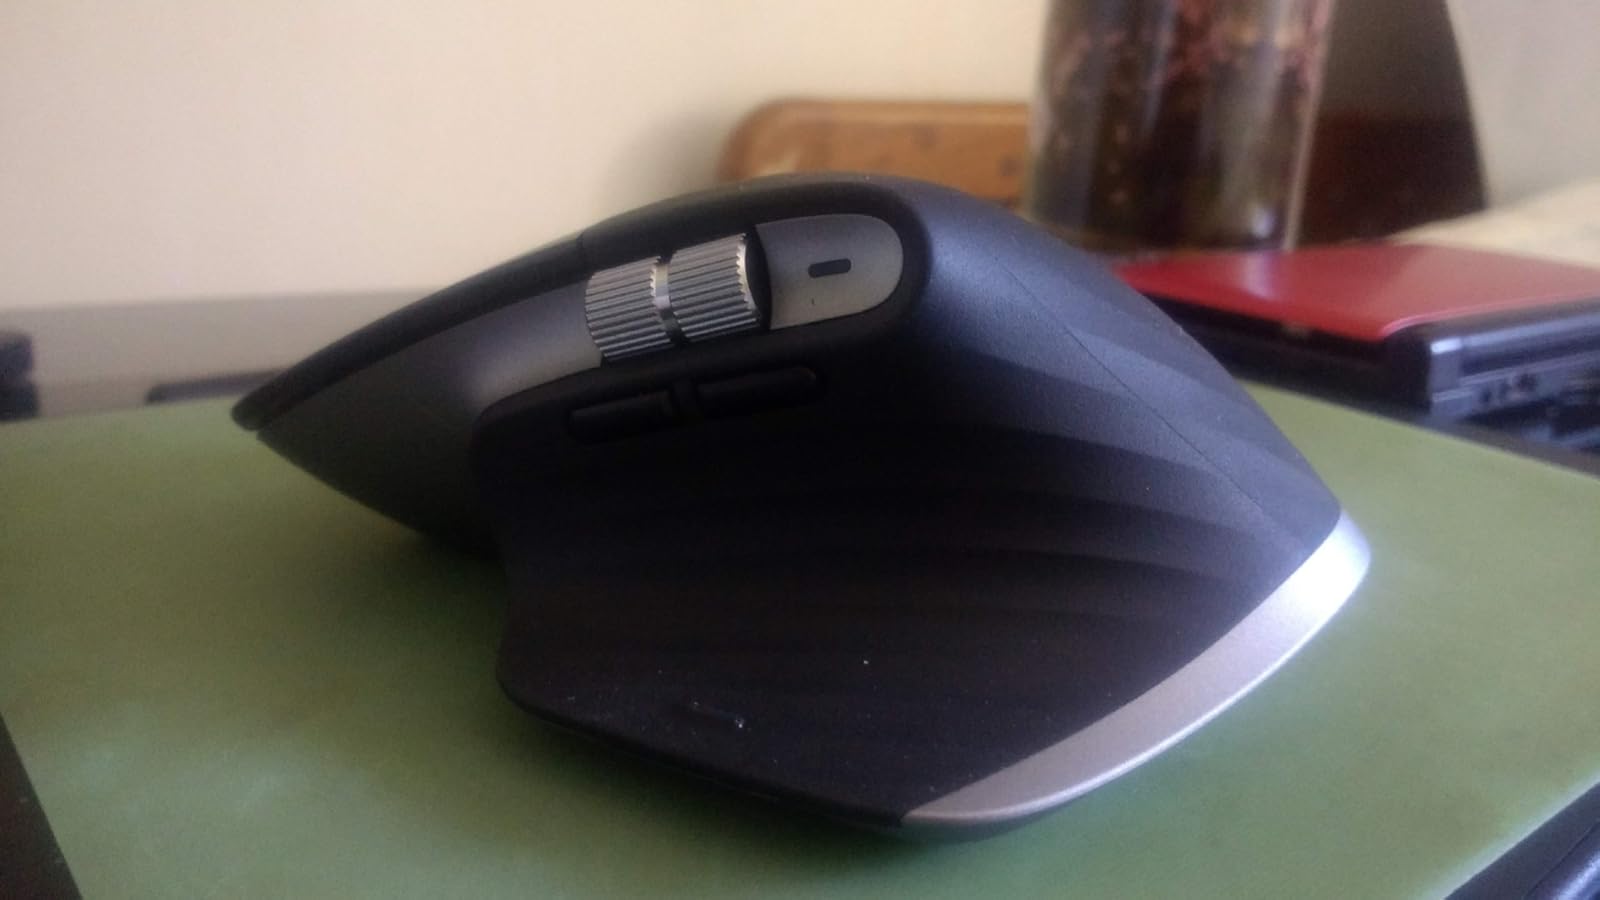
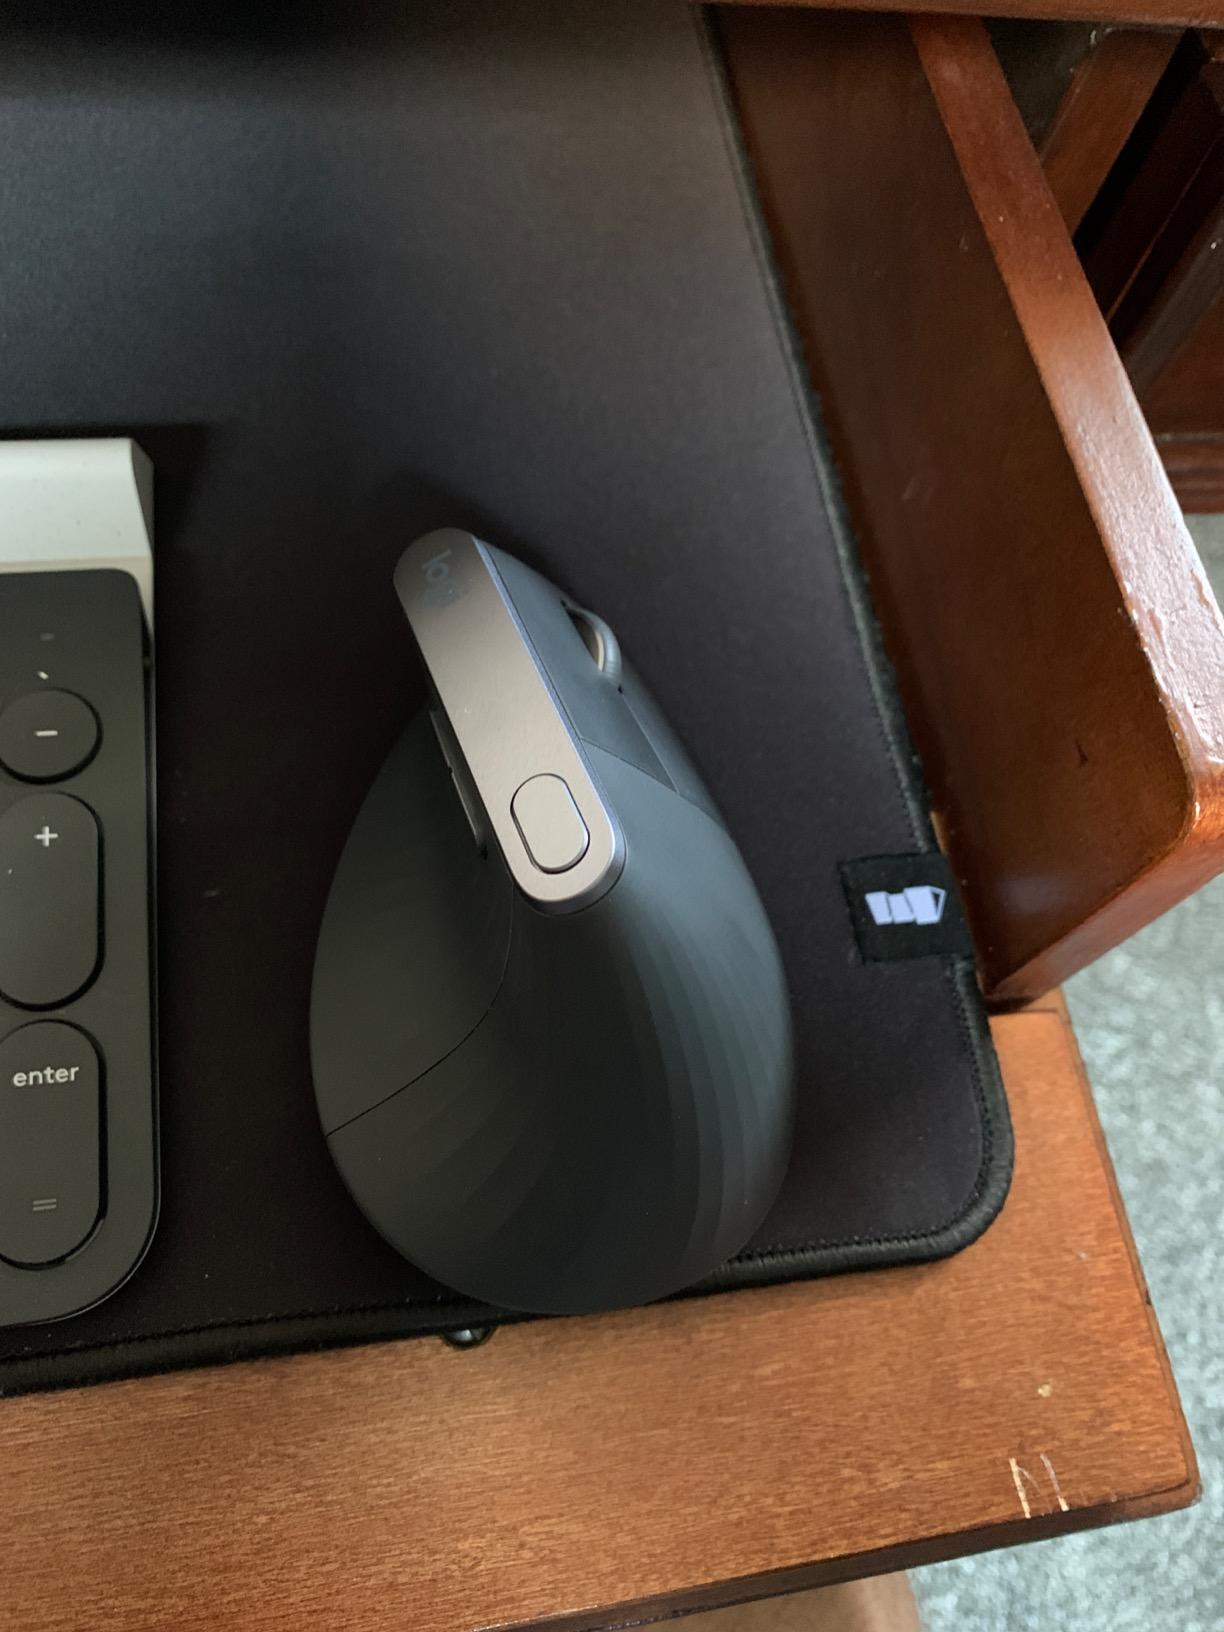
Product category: mouse
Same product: no